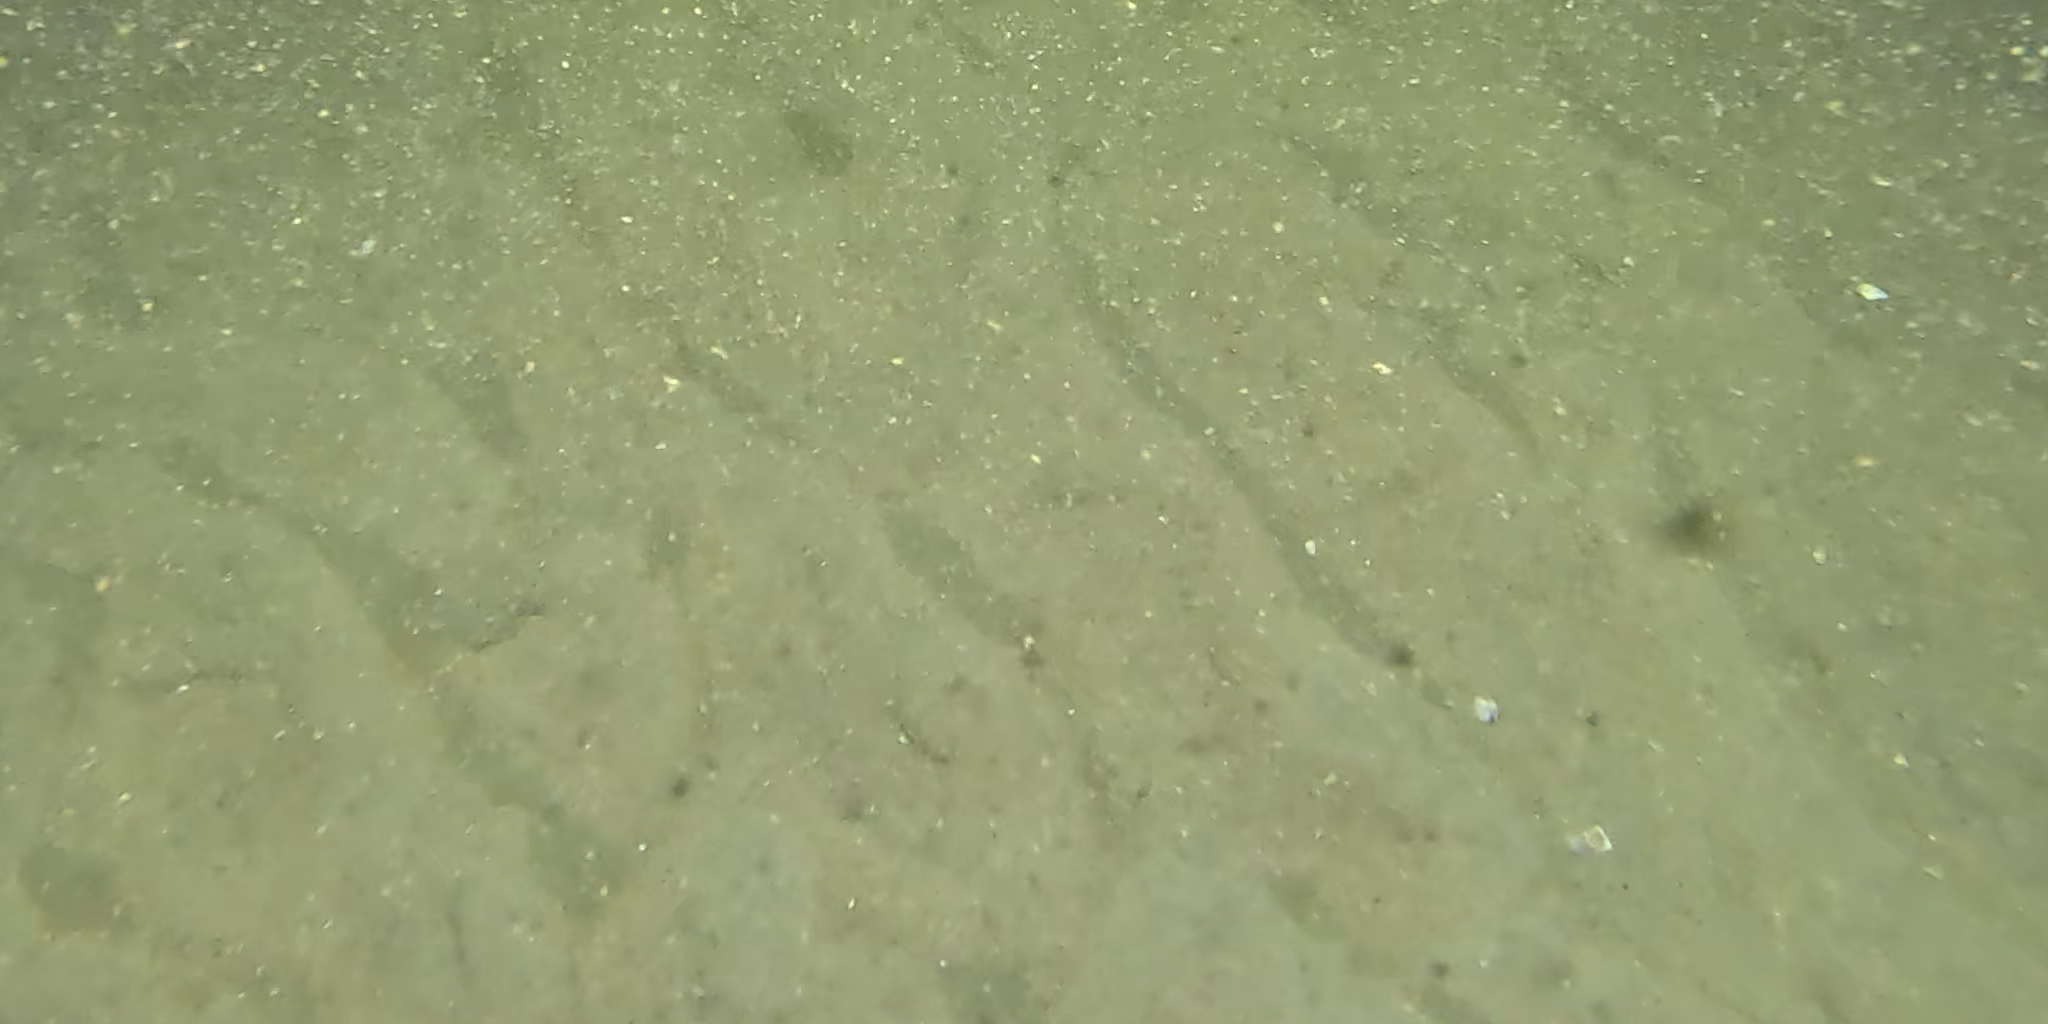
Seabed habitat: sand